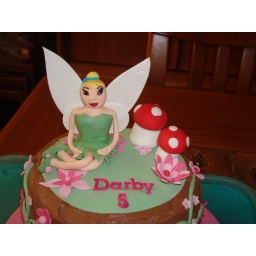
Chocolate cake with chocolate buttercream filling and covered in more chocolate buttercream, decorated with hand made Tinkerbell, toadstools and flowers